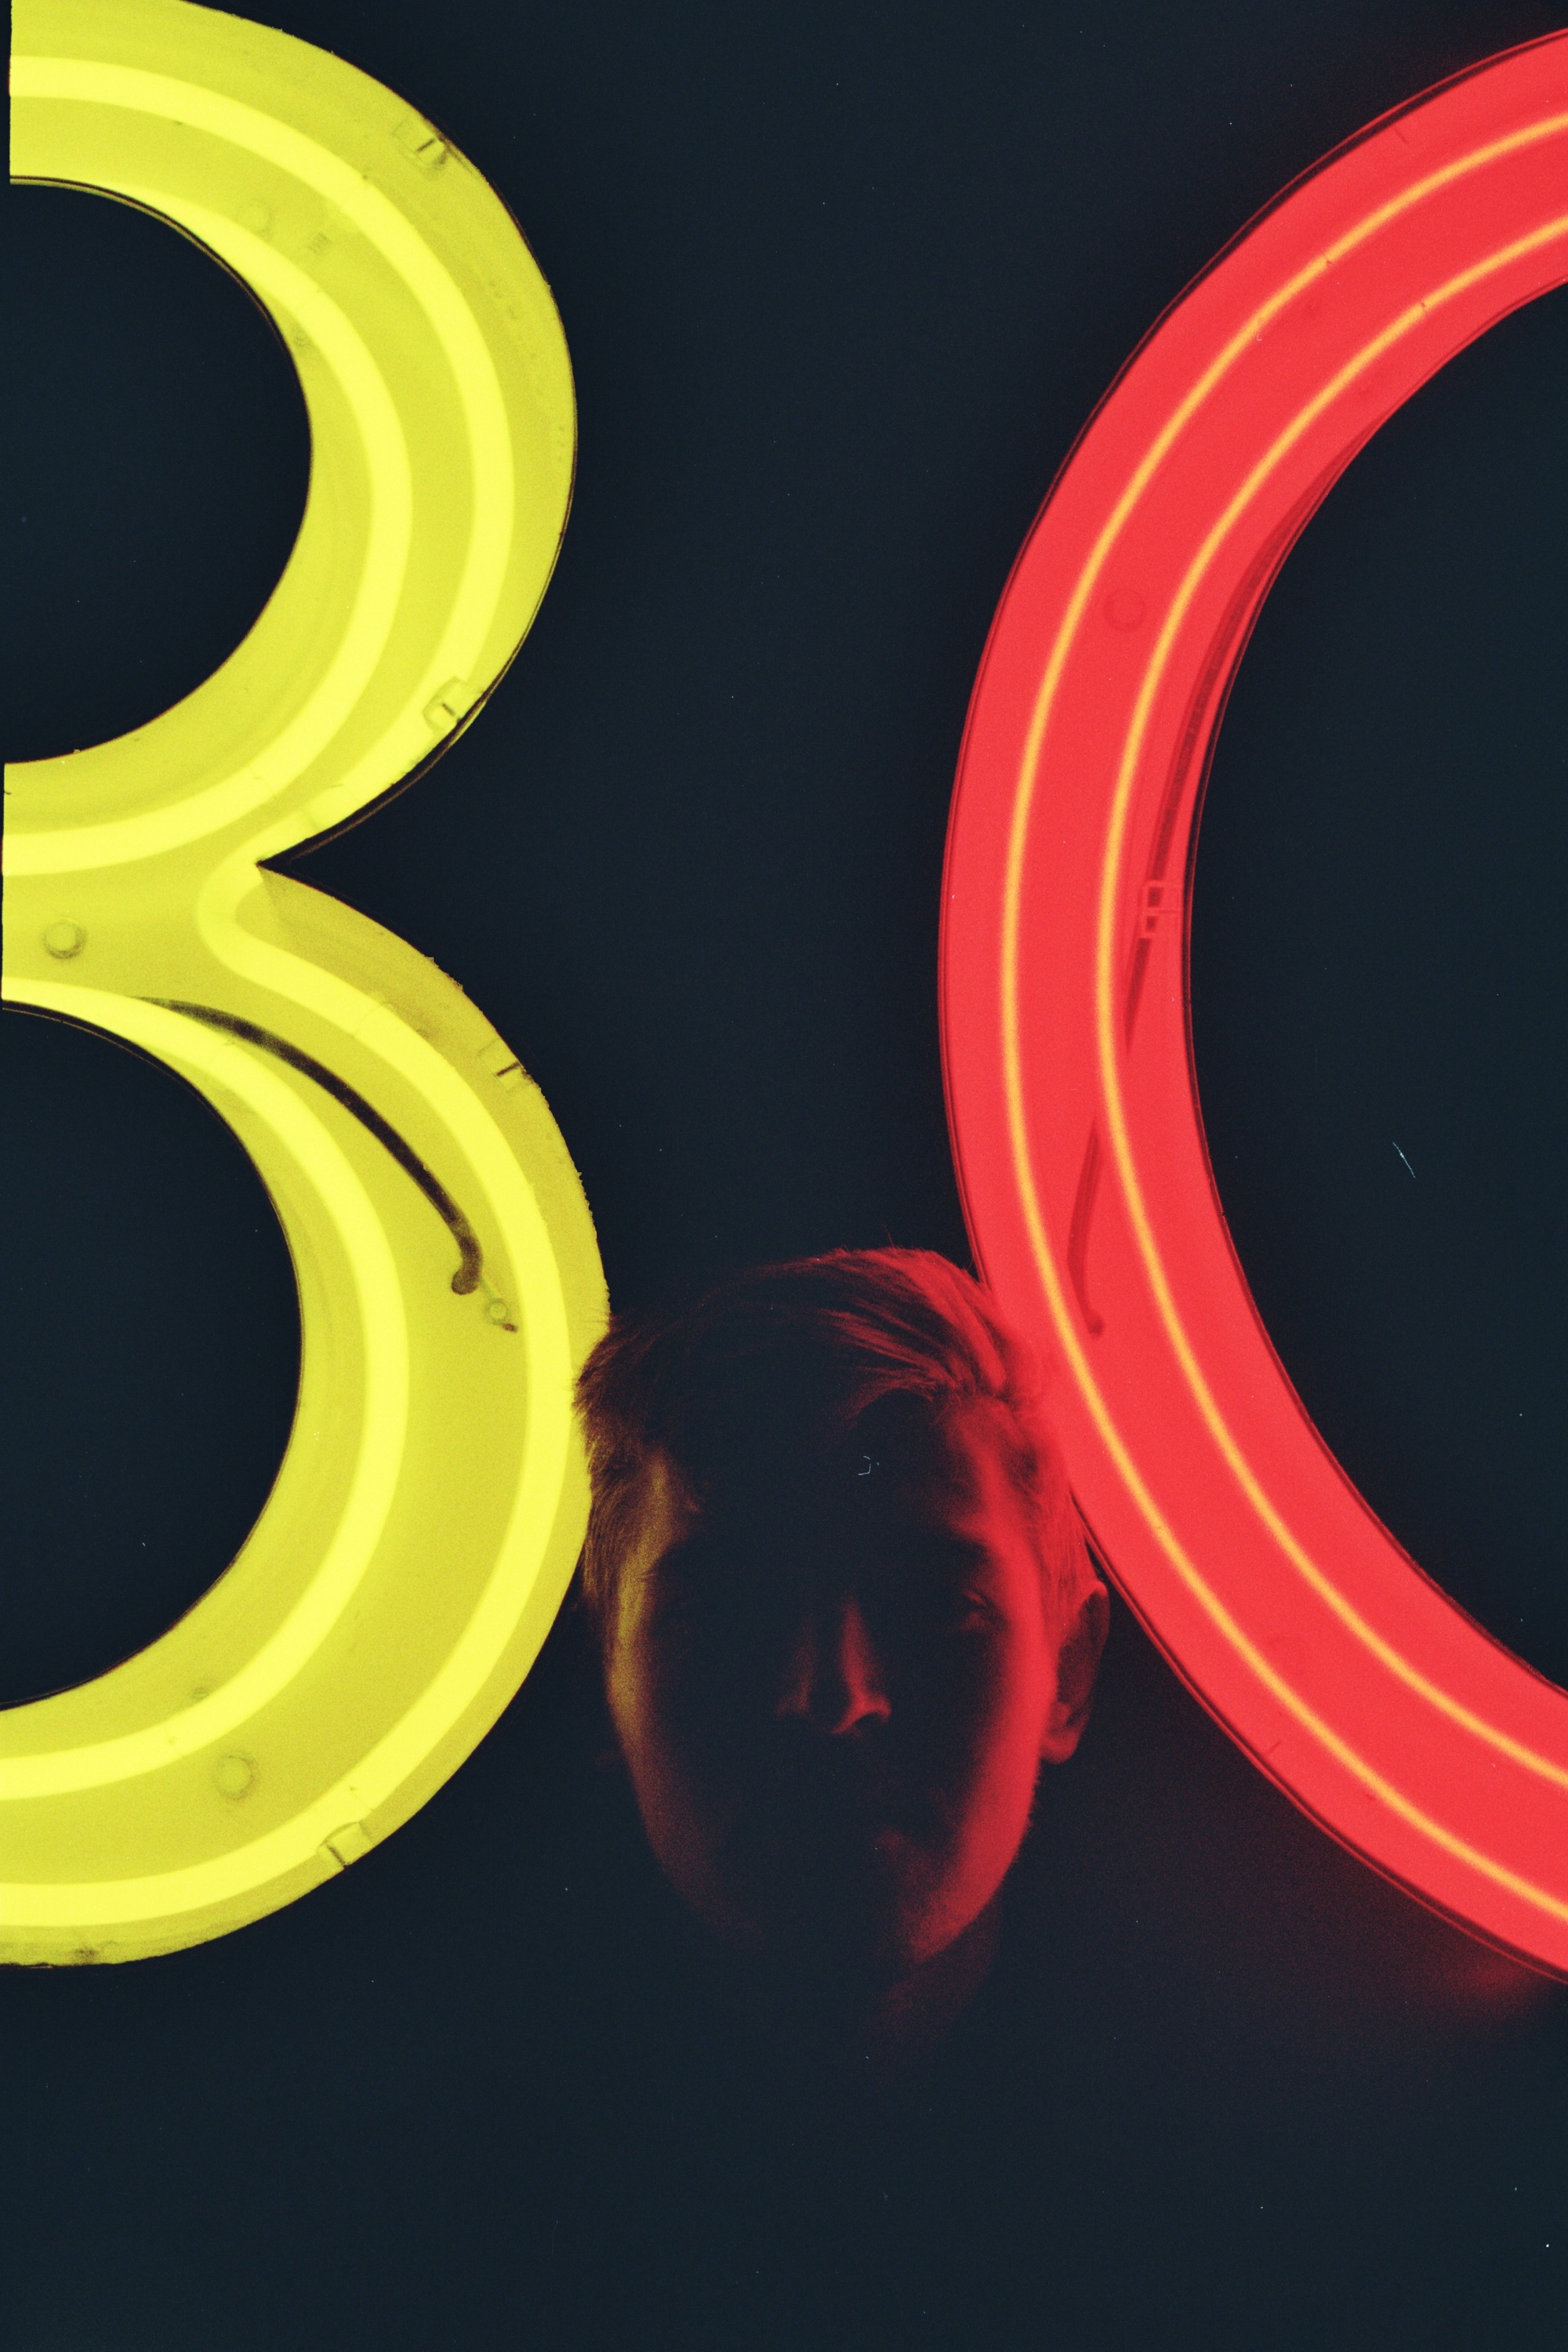
number, heart, symbol, color, circle, neon, font, illustration